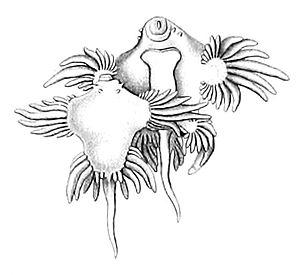
Glaucus atlanticus, parfois appelé glaucus atlantique, dragon bleu ou hirondelle de mer, voire francisé en glauque atlantique dans les publications anciennes, est une petite espèce de nudibranches de la famille des Glaucidae. C'est un mollusque gastéropode décrit comme élégant par ses formes et ses couleurs, mêlant le blanc et le gris perle à différents tons de bleu. Il vit dans toutes les eaux tempérées ou tropicales, où il flotte à la surface des eaux parmi le pleuston, la face ventrale tournée vers la surface. Il se nourrit principalement d'hydrozoaires dont il tire son pouvoir urticant, y compris pour l'Homme, en conservant certains de leurs nématocystes. Glaucus atlanticus est hermaphrodite et pond des chapelets d'œufs laissés à la dérive ou fixés sur les cadavres des proies des adultes.